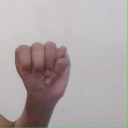
अक्षर: म